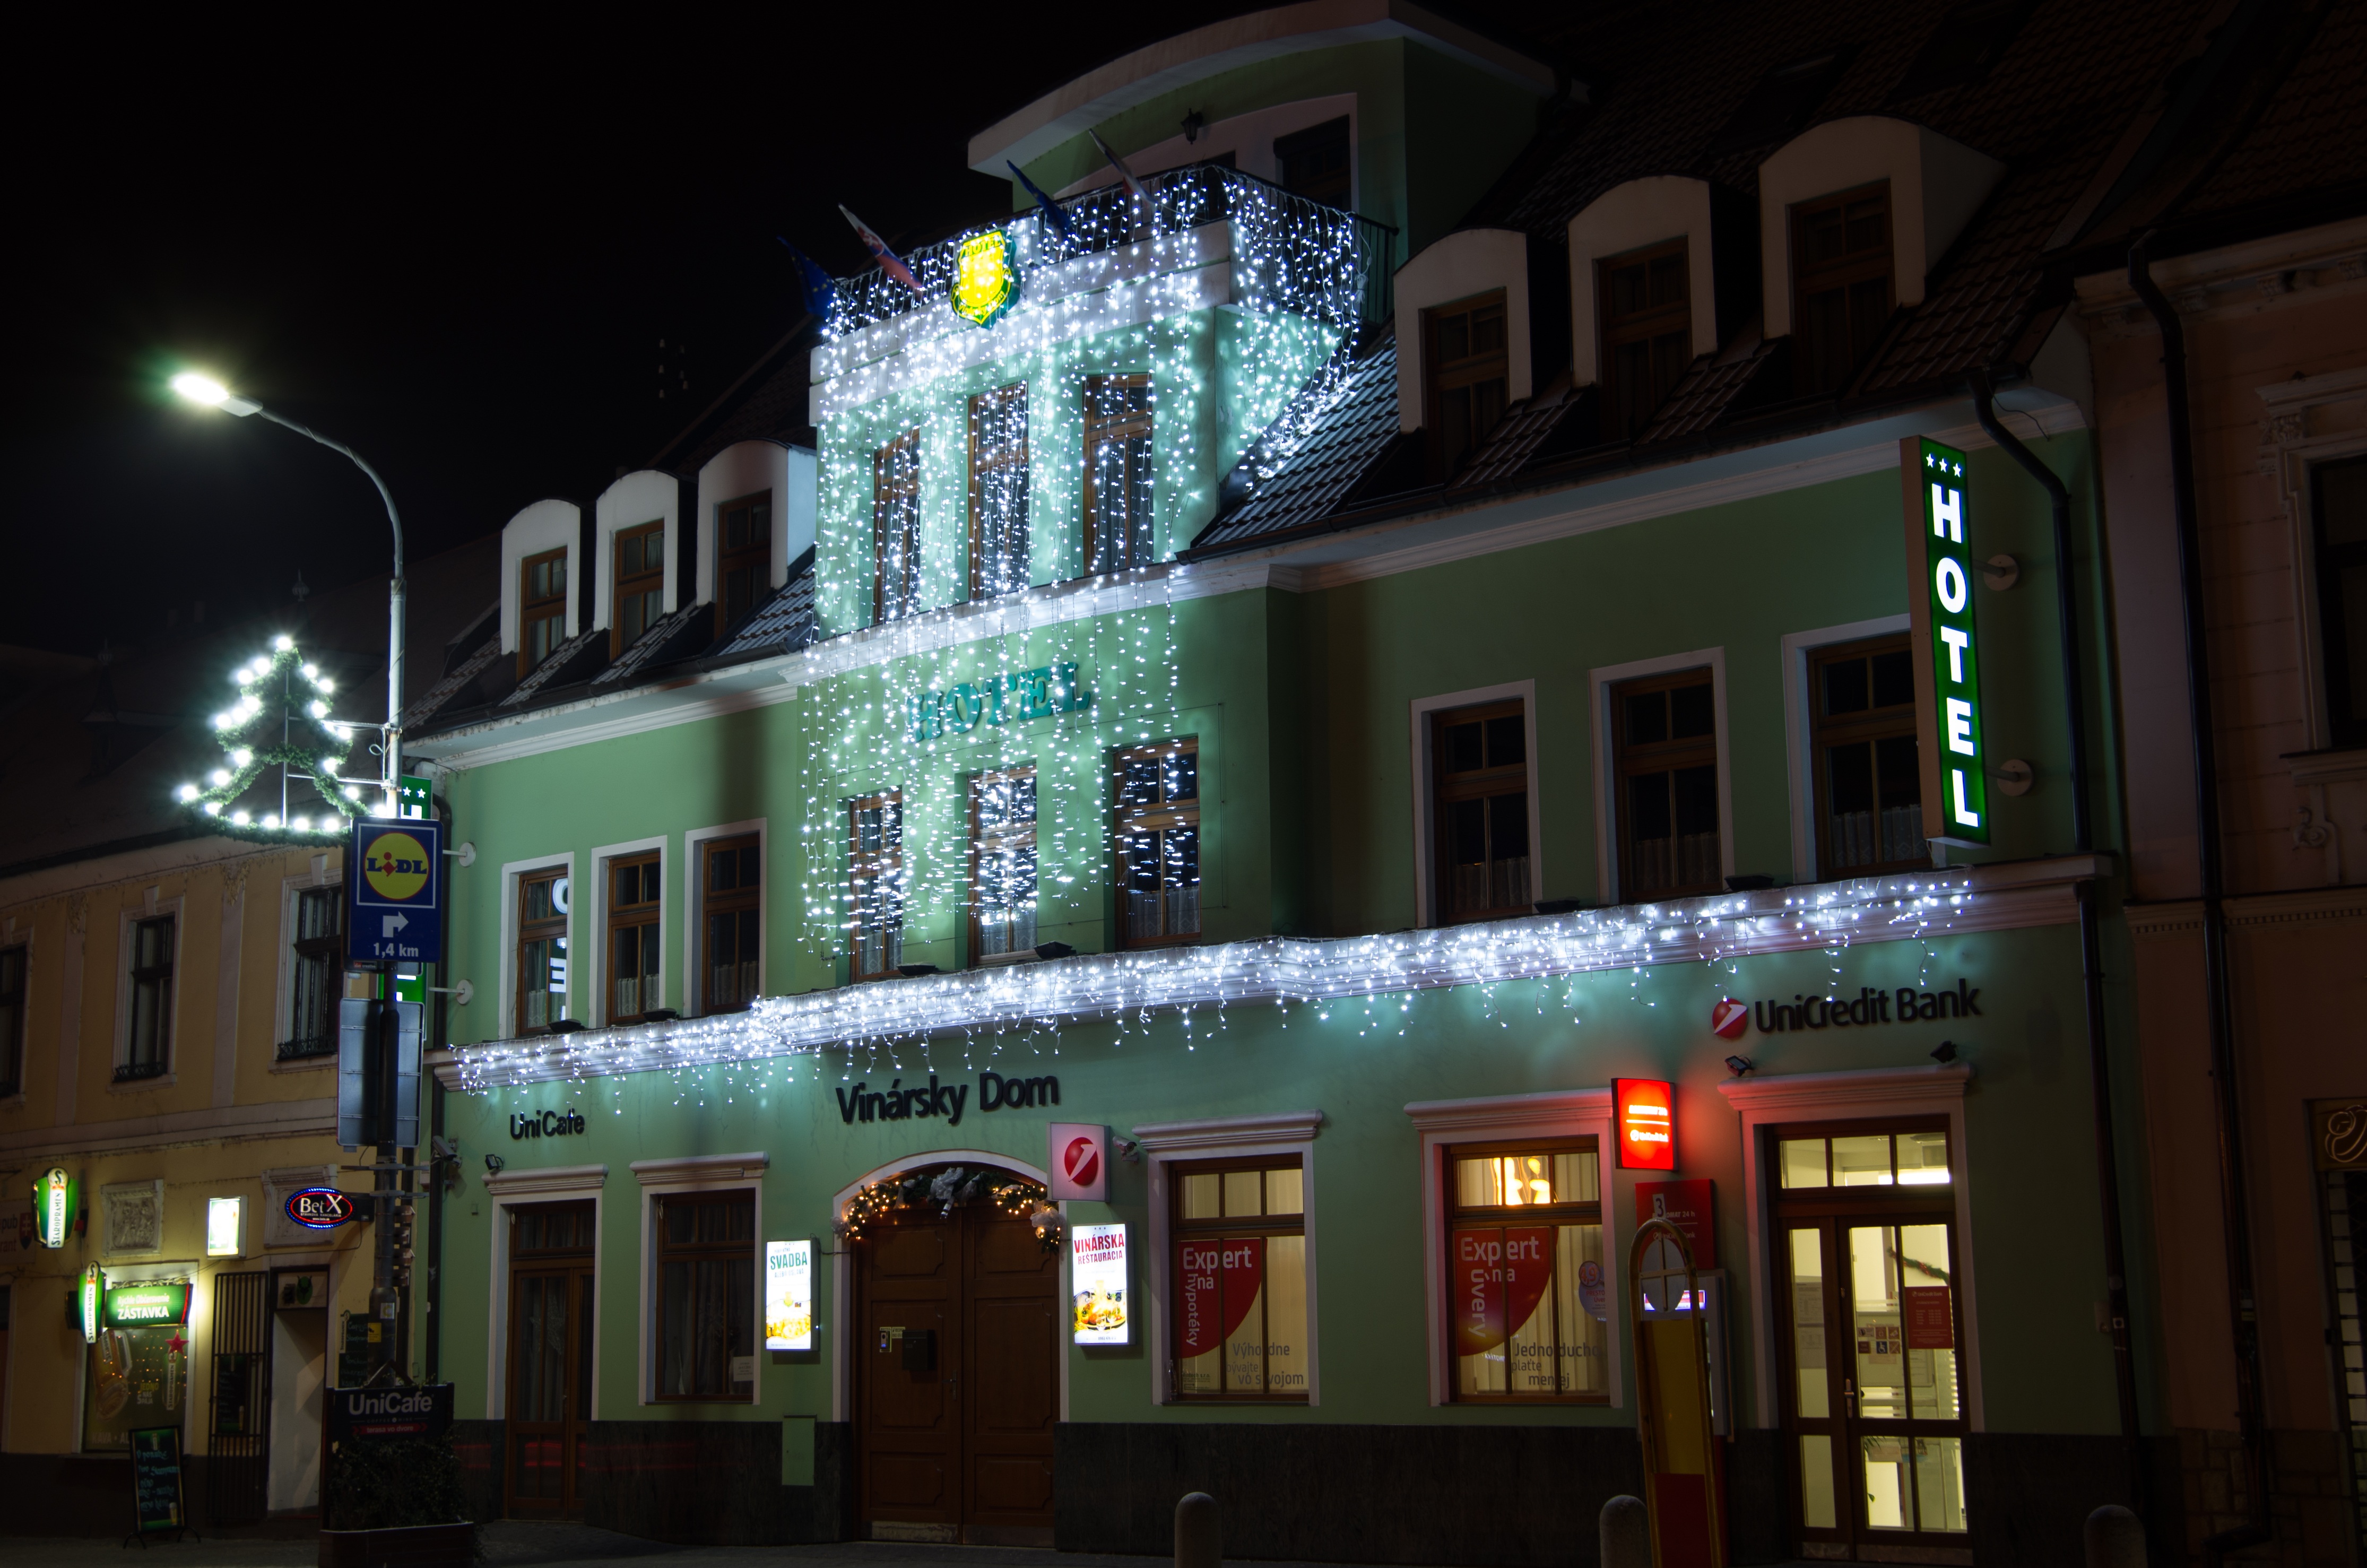
street, night, downtown, facade, lighting, christmas decoration, hotel, christmas lights, winter wonderland, led decoration, led xmas, string lights